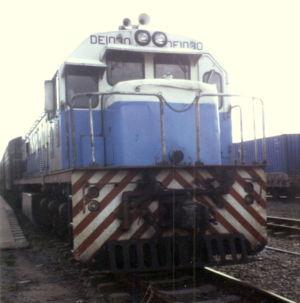
Le chemin de fer Tanzanie-Zambie, TAZARA railroad en anglais a été construit dans les années 1970 par la Tanzania-Zambia Railway Authority afin de désenclaver la Zambie un pays sans accès à la mer et de créer une alternative au chemin de fer passant par la Rhodésie du Sud et l'Afrique du Sud, deux pays alors soumis à un régime d'apartheid et de ce fait boycottés par la plupart des pays indépendants d'Afrique.
En Afrique orientale, le transport ferroviaire a joué très tôt un rôle important dans le transport de pondéreux et de produits non périssables. L'Histoire du Chemin de fer en Afrique orientale a en effet visé l’accès aux Pays des Grands Lacs, qui s’effectue par deux grands corridors. Dans le corridor nord, via le Kenya, route et rail suivent le même tracé, de Mombasa à Kampala. Dans le corridor sud qui traverse la Tanzanie, les itinéraires ferroviaires et routiers, moins proches les uns des autres, relient Dar es-Salaam au lac Tanganyika, donnant accès au Burundi et au Sud Kivu.